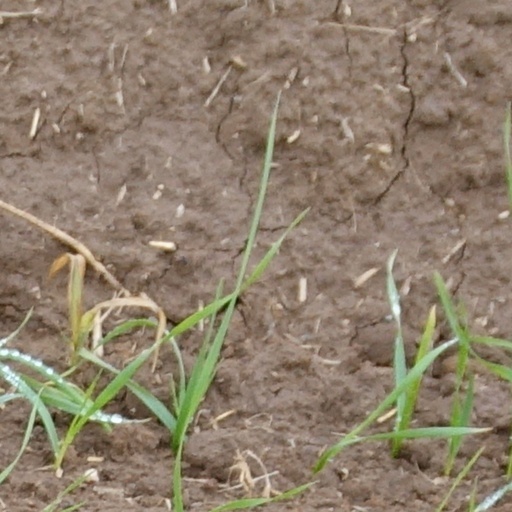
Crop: wheat